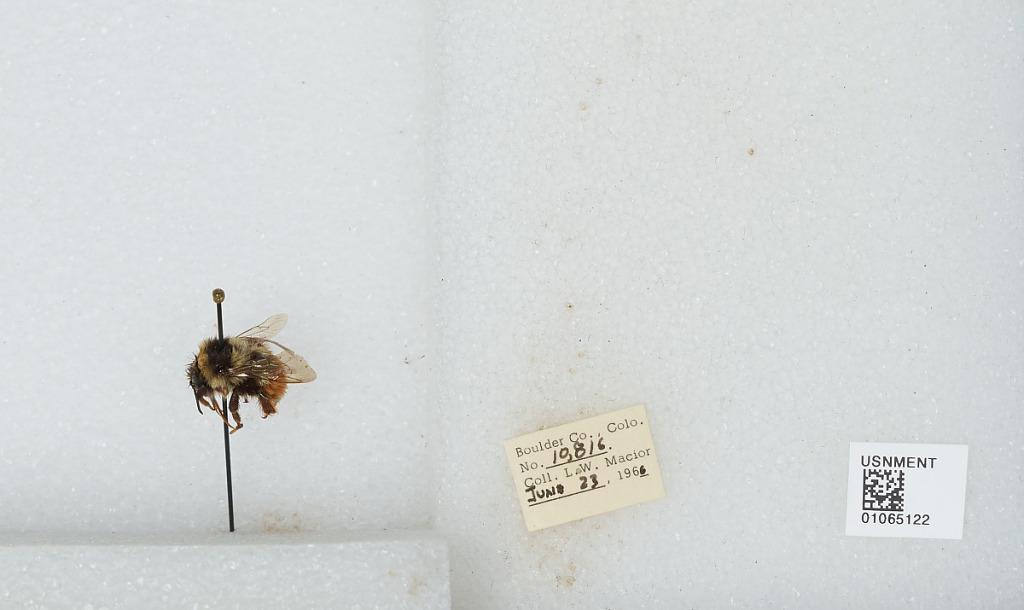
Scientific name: Bombus (Pyrobombus) bifarius Cresson
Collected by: L. Macior
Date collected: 1966-6-23
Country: United States
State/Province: Colorado
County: Boulder
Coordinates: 40.09, -105.36